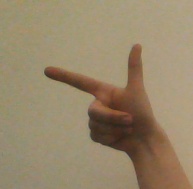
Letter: yaa